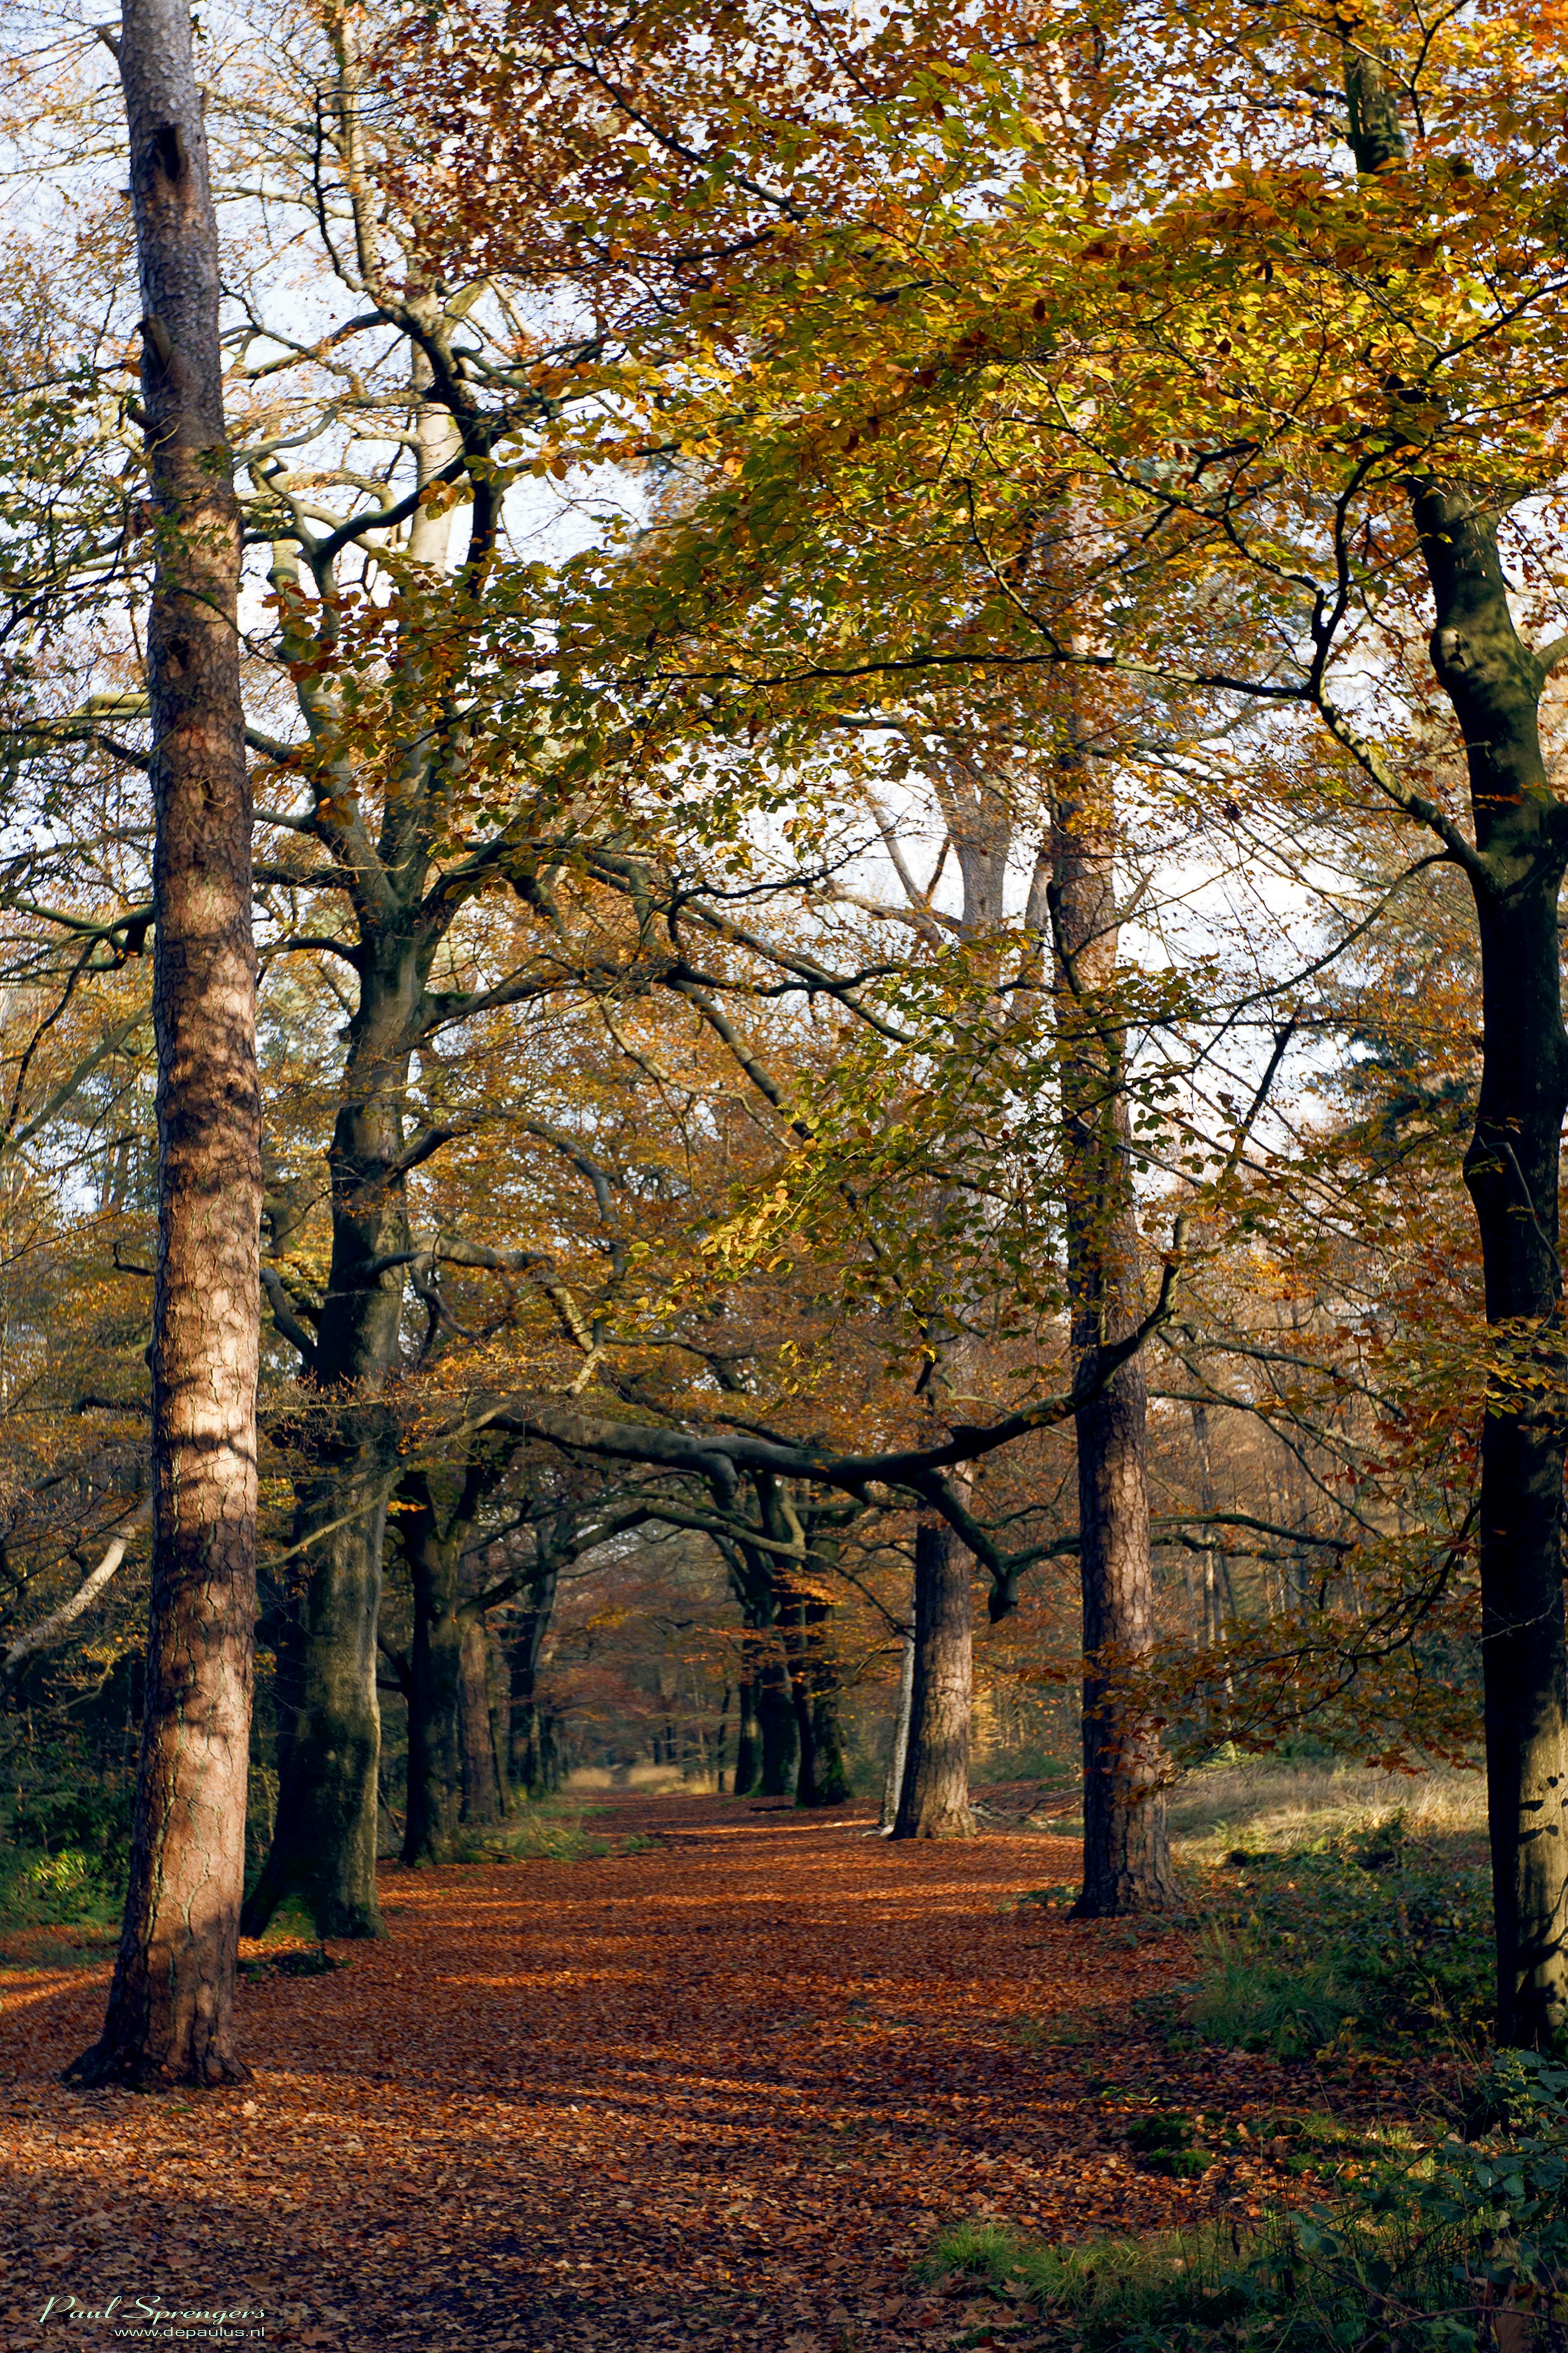
landscape, tree, nature, forest, path, grass, branch, plant, sky, wood, sunlight, leaf, trunk, spring, birch, autumn, trees, deciduous, grove, woodland, parks, ecosystem, state park, biome, old growth forest, woody plant, temperate broadleaf and mixed forest, temperate coniferous forest